Cottown, Aberdeenshire

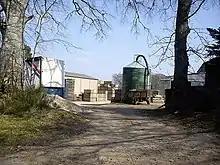

Cottown is the name of several hamlets and villages in Aberdeenshire, Scotland: